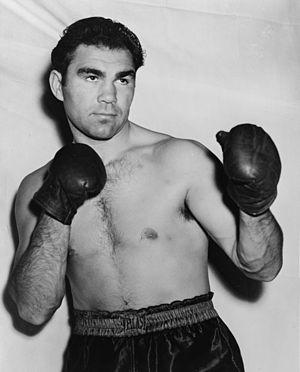
Liste de sportifs allemands classés par discipline :
Max Schmeling est un boxeur allemand né le 28 septembre 1905 à Klein Luckow et mort le 2 février 2005 à Wenzendorf. Il fut champion du monde des poids lourds entre 1930 et 1932.